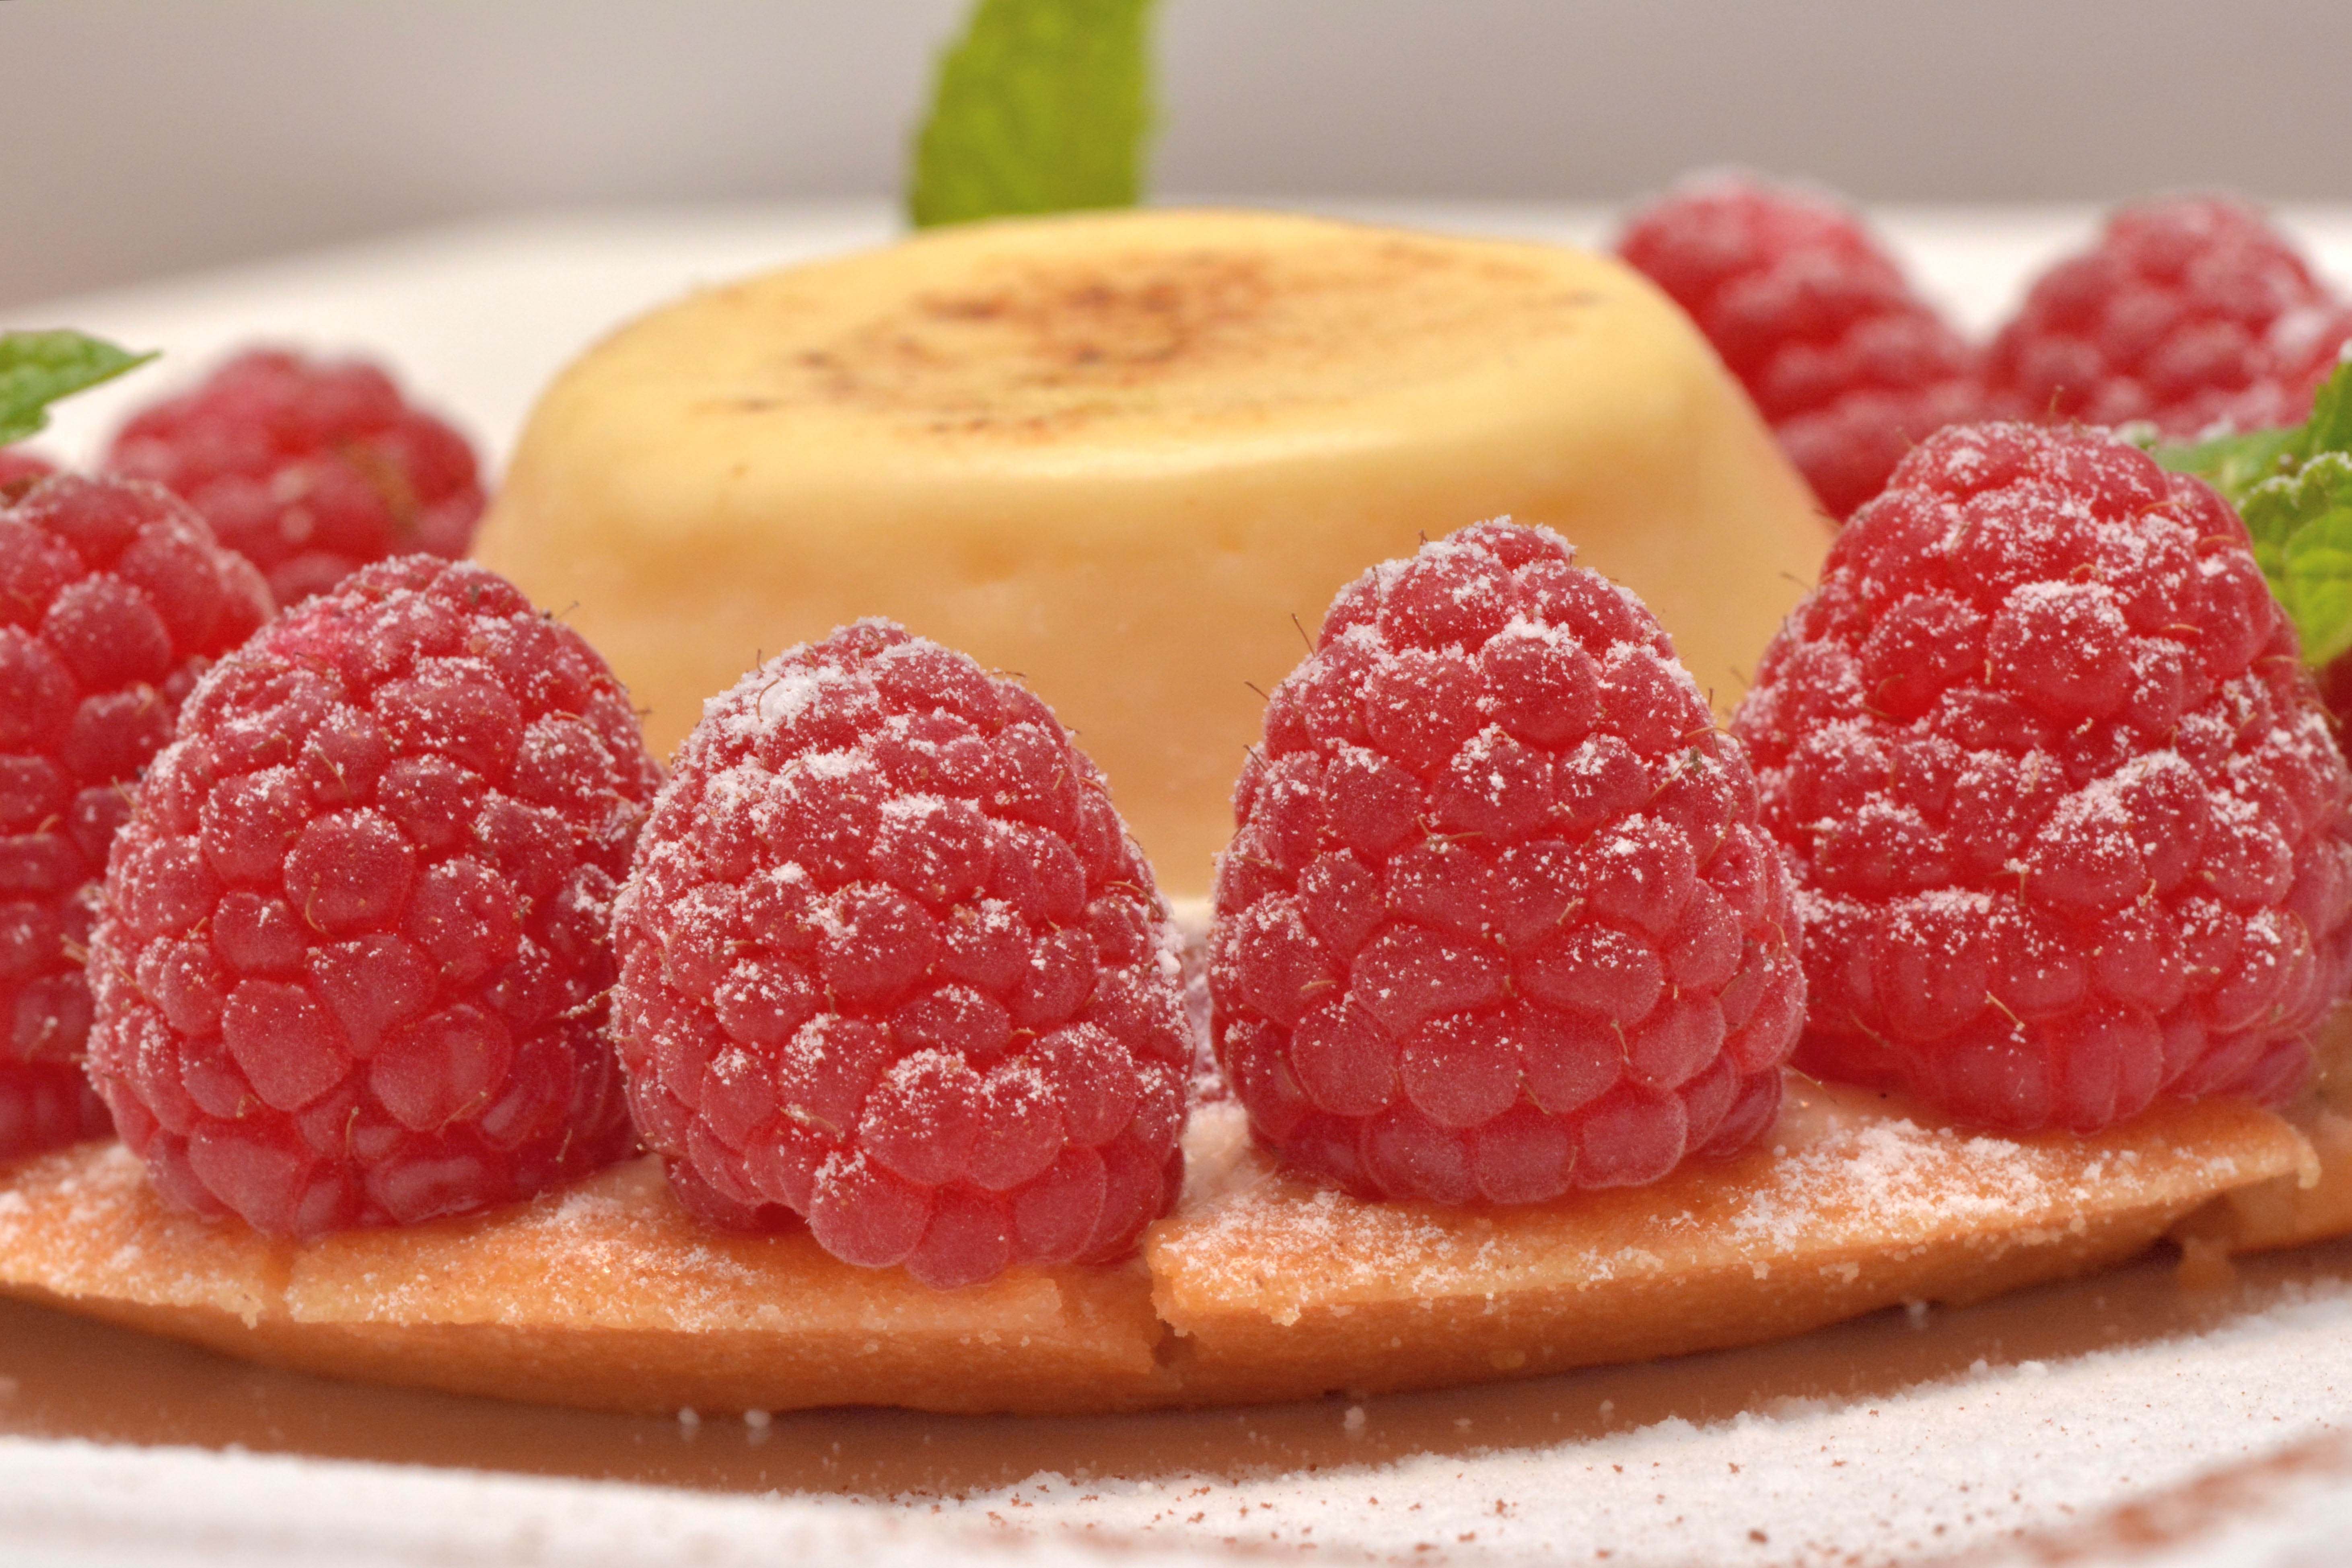
plant, raspberry, fruit, berry, dish, meal, food, produce, plate, fresh, kitchen, breakfast, gourmet, dessert, cream, delicious, cake, pastry, bakery, strawberry, celebrate, eating, sweets, tasty, candy, strawberries, catering, sweetness, desserts, baked goods, strawberry pie, frutti di bosco